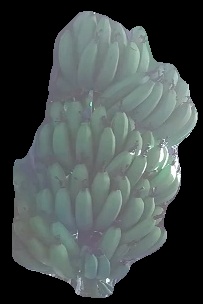
Variety: pachbale
Grade: grade1